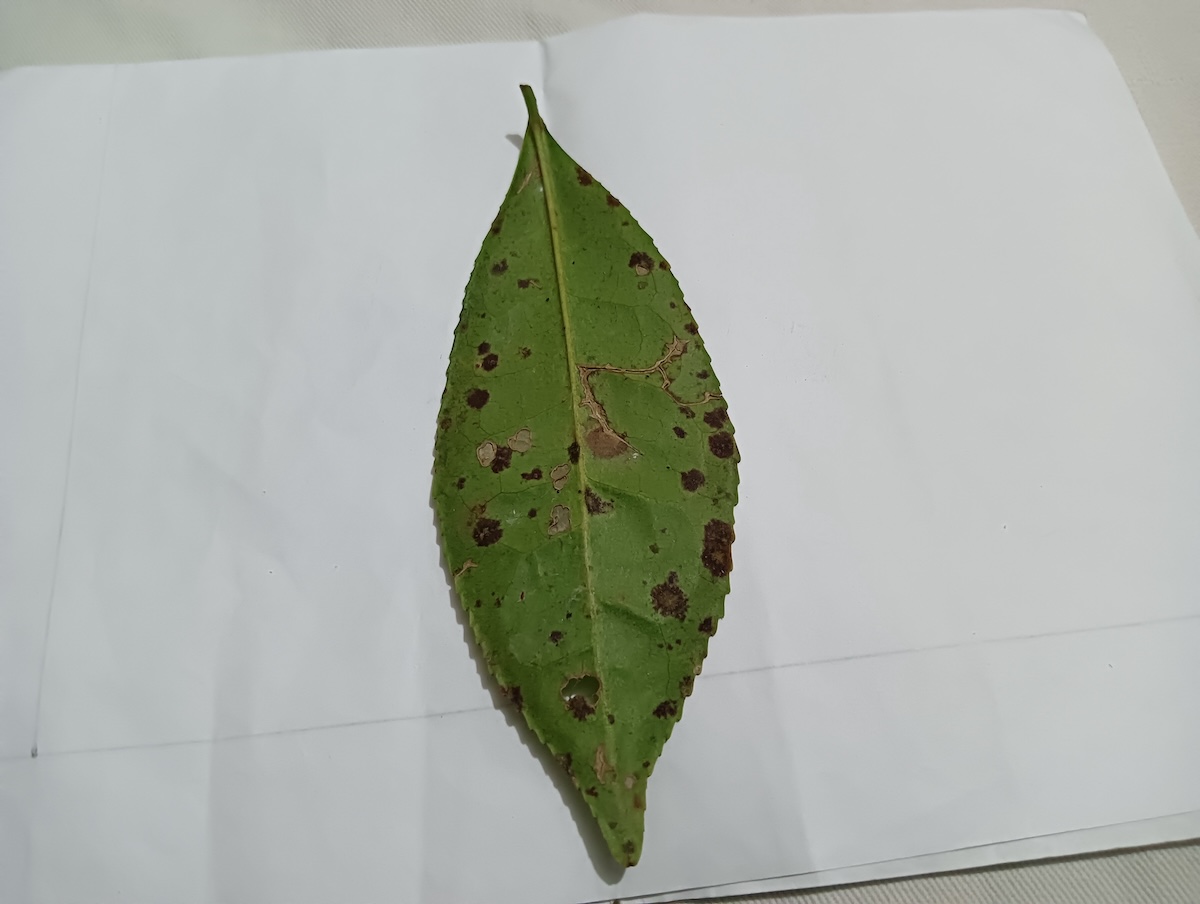
Label: Brown Blight